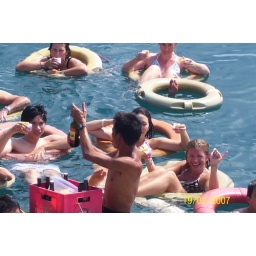
bar in the water with us in tubes